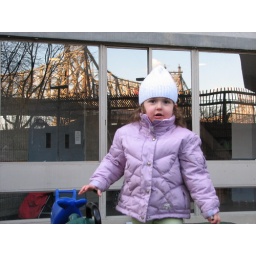
59th street bridge reflection in the background.